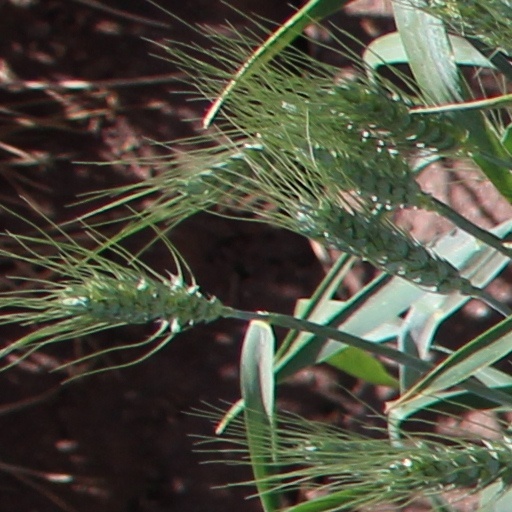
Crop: wheat